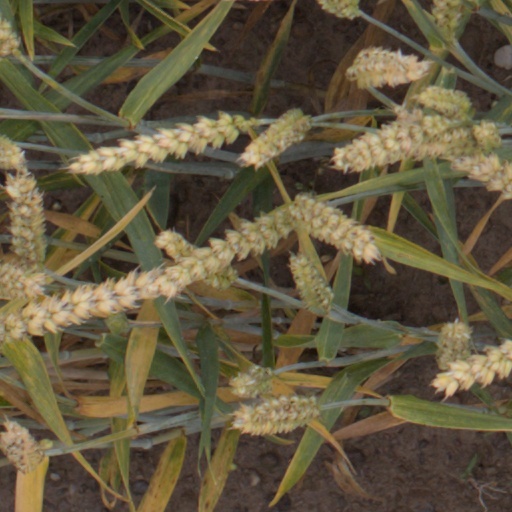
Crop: wheat